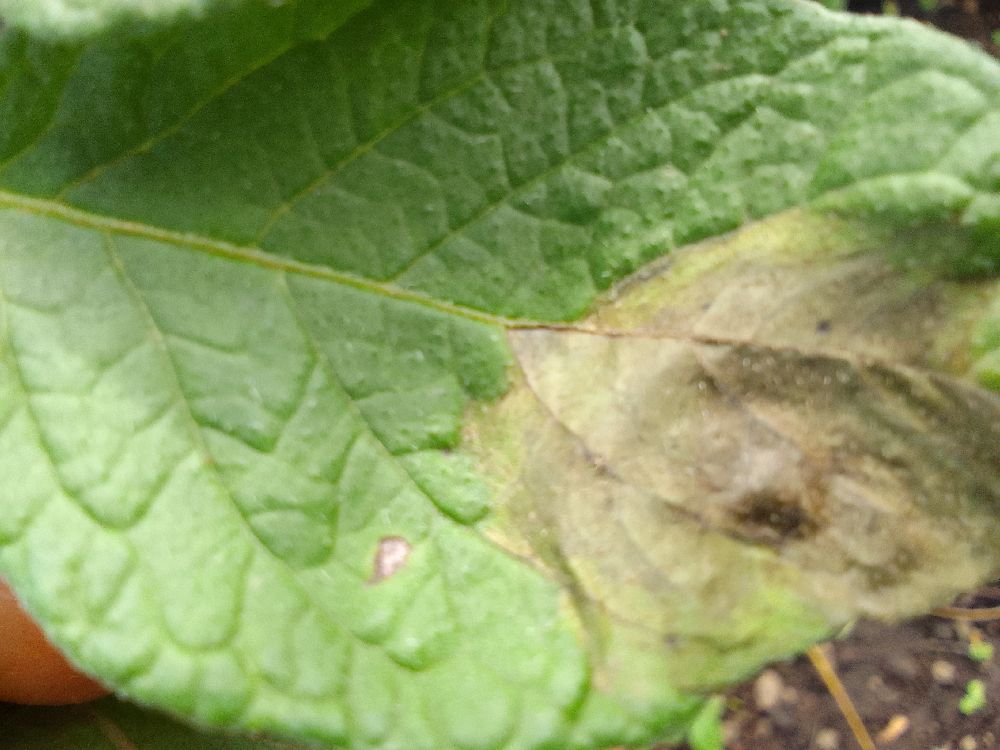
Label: Late blight